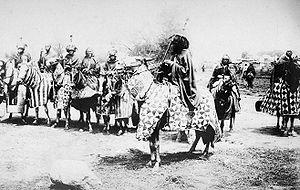
Cavaliers moundangs (Album de la Mission Moll, 1905-1907, Congo, Oubangui-Chari, Tchad, Cameroun)
Le royaume moundang est un ancien État du centre de l'Afrique, localisé autour de la ville de Léré dans le sud-ouest du Tchad, près de la frontière avec l'État du Cameroun. Ce royaume est apparu au milieu du XVIIIᵉ siècle et couvrait un territoire d'environ 5 000 km². Les souverains animistes moundang ont dû faire face aux assauts militaires des Peuls musulmans puis à la colonisation française. Le royaume n'existe plus aujourd'hui en tant qu'entité politique indépendante, mais seulement comme une chefferie traditionnelle en relation avec les autorités administratives tchadiennes modernes.
Les Moundang sont un peuple d'Afrique centrale vivant principalement au sud-ouest du Tchad, également au Nord et à l'extrême Nord du Cameroun, et dans une moindre mesure au nord-est du Nigeria.